Automobiles Hotchkiss

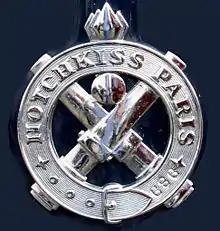
Hotchkiss logo on GS car.

Automobiles Hotchkiss was a subsidiary of the French company Hotchkiss et Cie based in Saint-Denis, Paris, which produced luxury cars between 1903 and 1955, and trucks between 1936 and 1970.